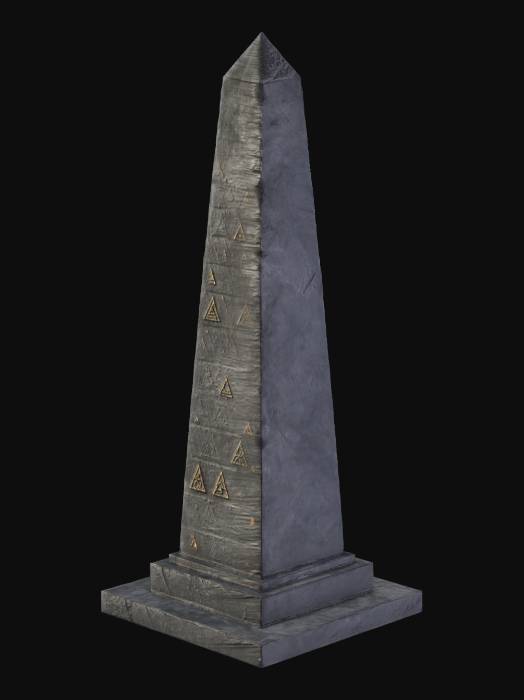
미적 점수 (1~10점): 8